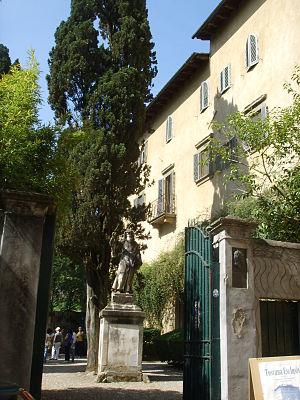
Le couvent Saint-François-de-Paule, dénommé plus tard villa Hildebrand, est un ancien couvent de minimes situé en Italie, à Florence. Il se trouve contigu à un jardin du XVIIIᵉ siècle donnant sur la colline du Bellosguardo.